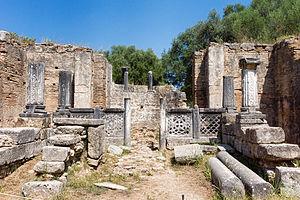
Atelier de Phidias à Olympie
Olympie est un centre religieux de la Grèce, dans le Péloponnèse, plus précisément dans une petite plaine de l’Élide, sur la rive droite de l’Alphée et au pied du Mont Cronion, et tout à proximité de la petite cité moderne d'Olympie, à environ 18 km de la ville de Pyrgos et de la mer Ionienne. À l’emplacement du site était l’Altis, un bois sacré, et l'Autel de Zeus. Le stade lui-même était au milieu d'un bois d'oliviers sauvages.